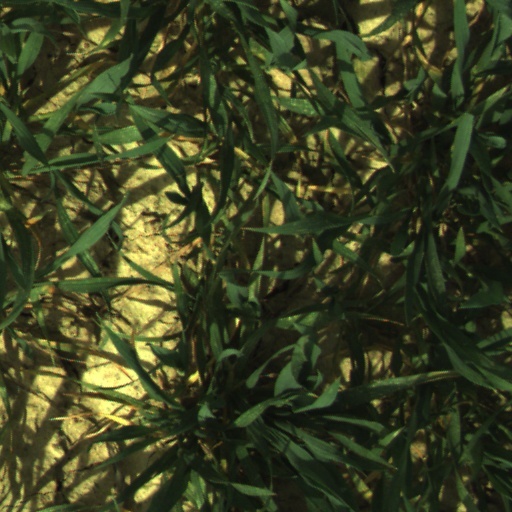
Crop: wheat